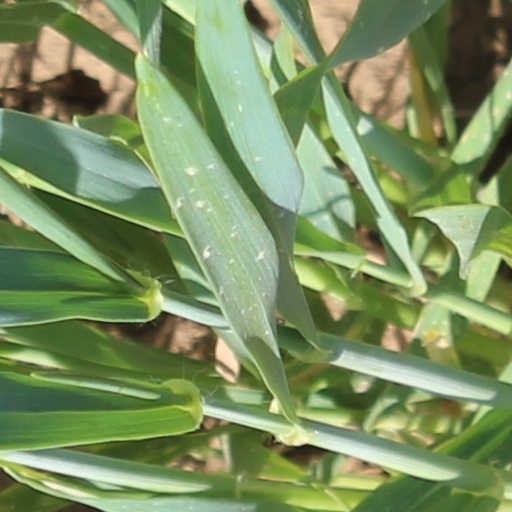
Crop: wheat